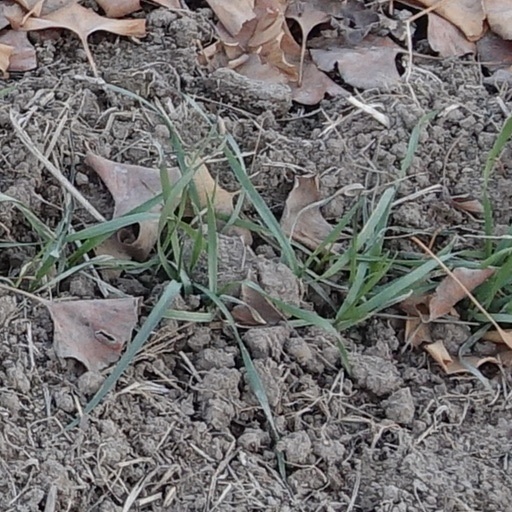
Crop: wheat